Meroë

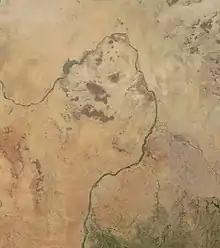
A modern satellite view of the region of Meroë (October 2020)

Meroë was the base of a flourishing kingdom whose wealth was centered around a strong iron industry. Metalworking is believed to have taken place in Meroë, possibly through bloomeries and blast furnaces. Archibald Sayce reportedly referred to it as "the Birmingham of Africa", because of perceived vast production and trade of iron (a contention that is a matter of debate in modern scholarship).